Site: brandenburg
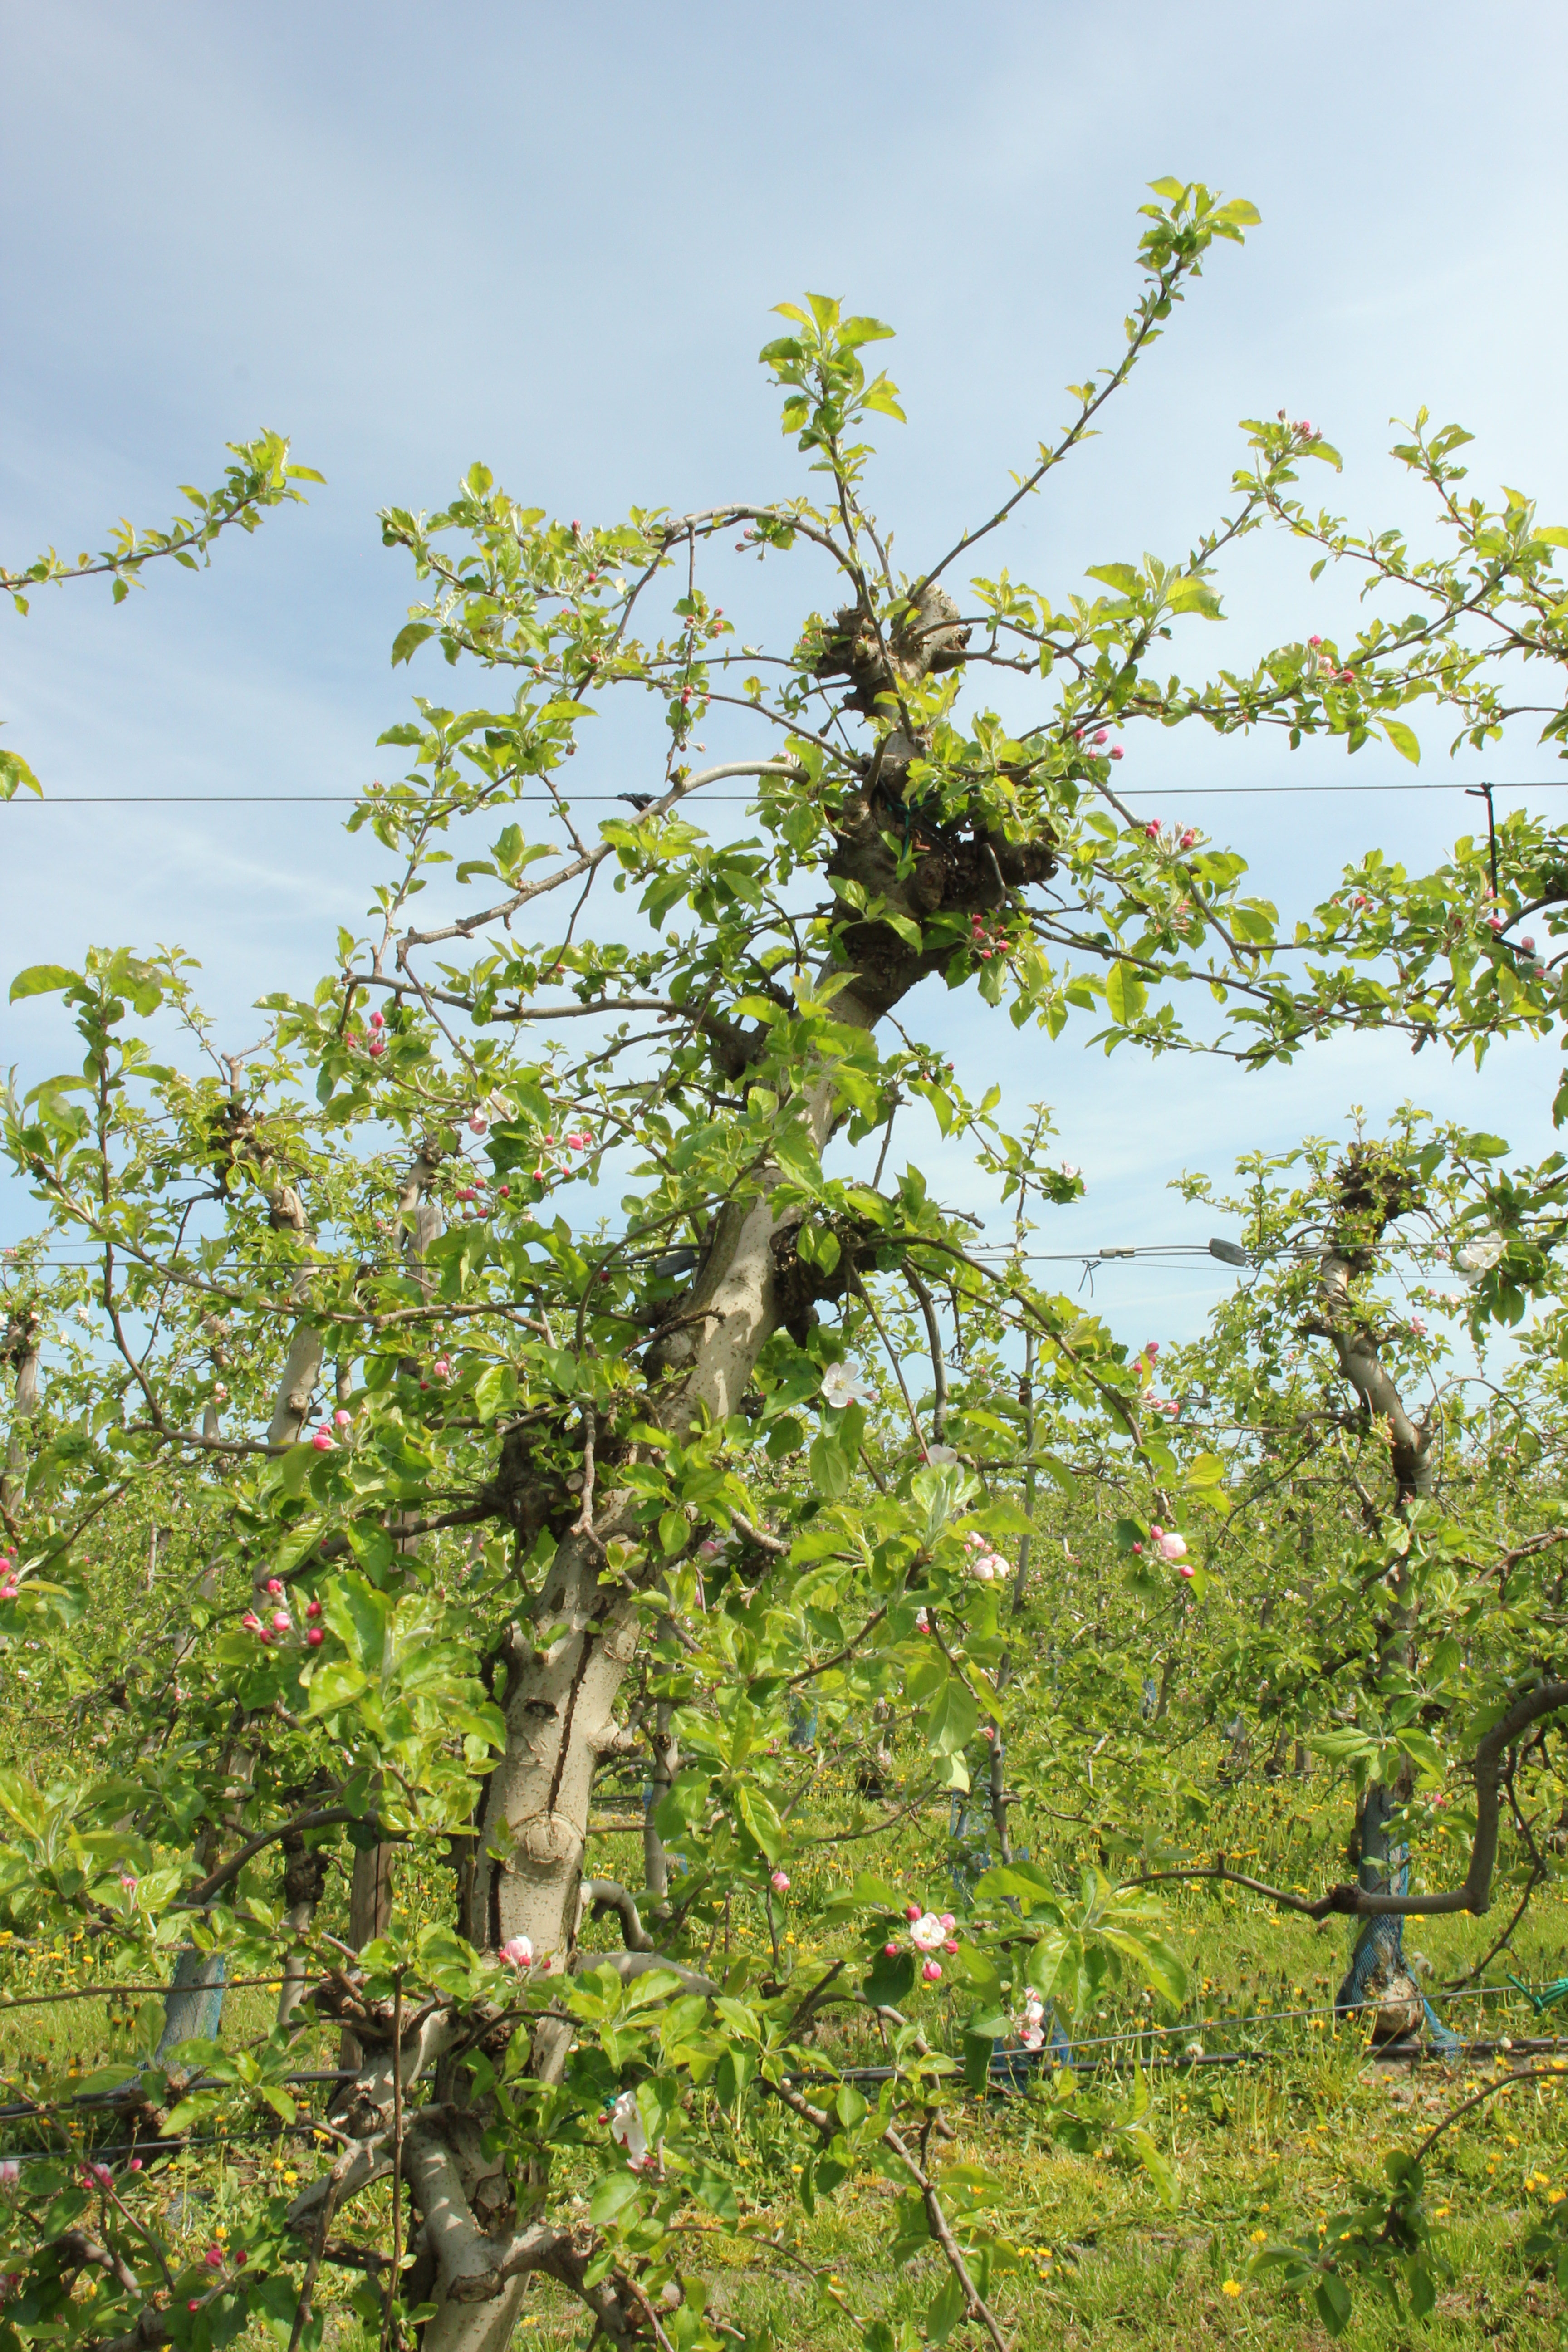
Growth stage (BBCH 60): Flowering